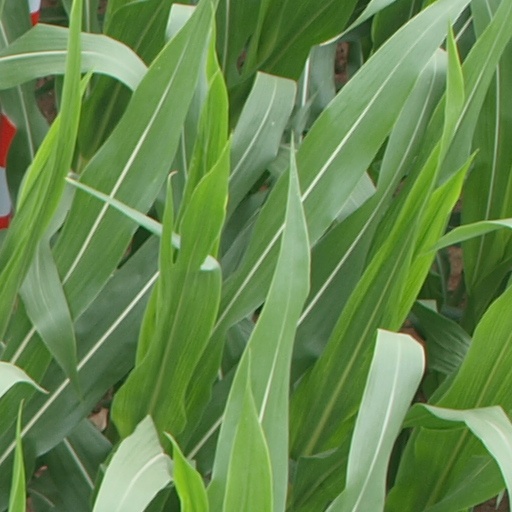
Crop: maize; corn